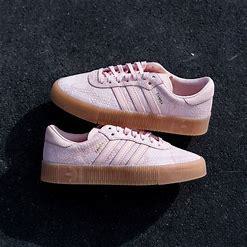
Brand: adidas
Model: originals Adidas Originals Sambarose